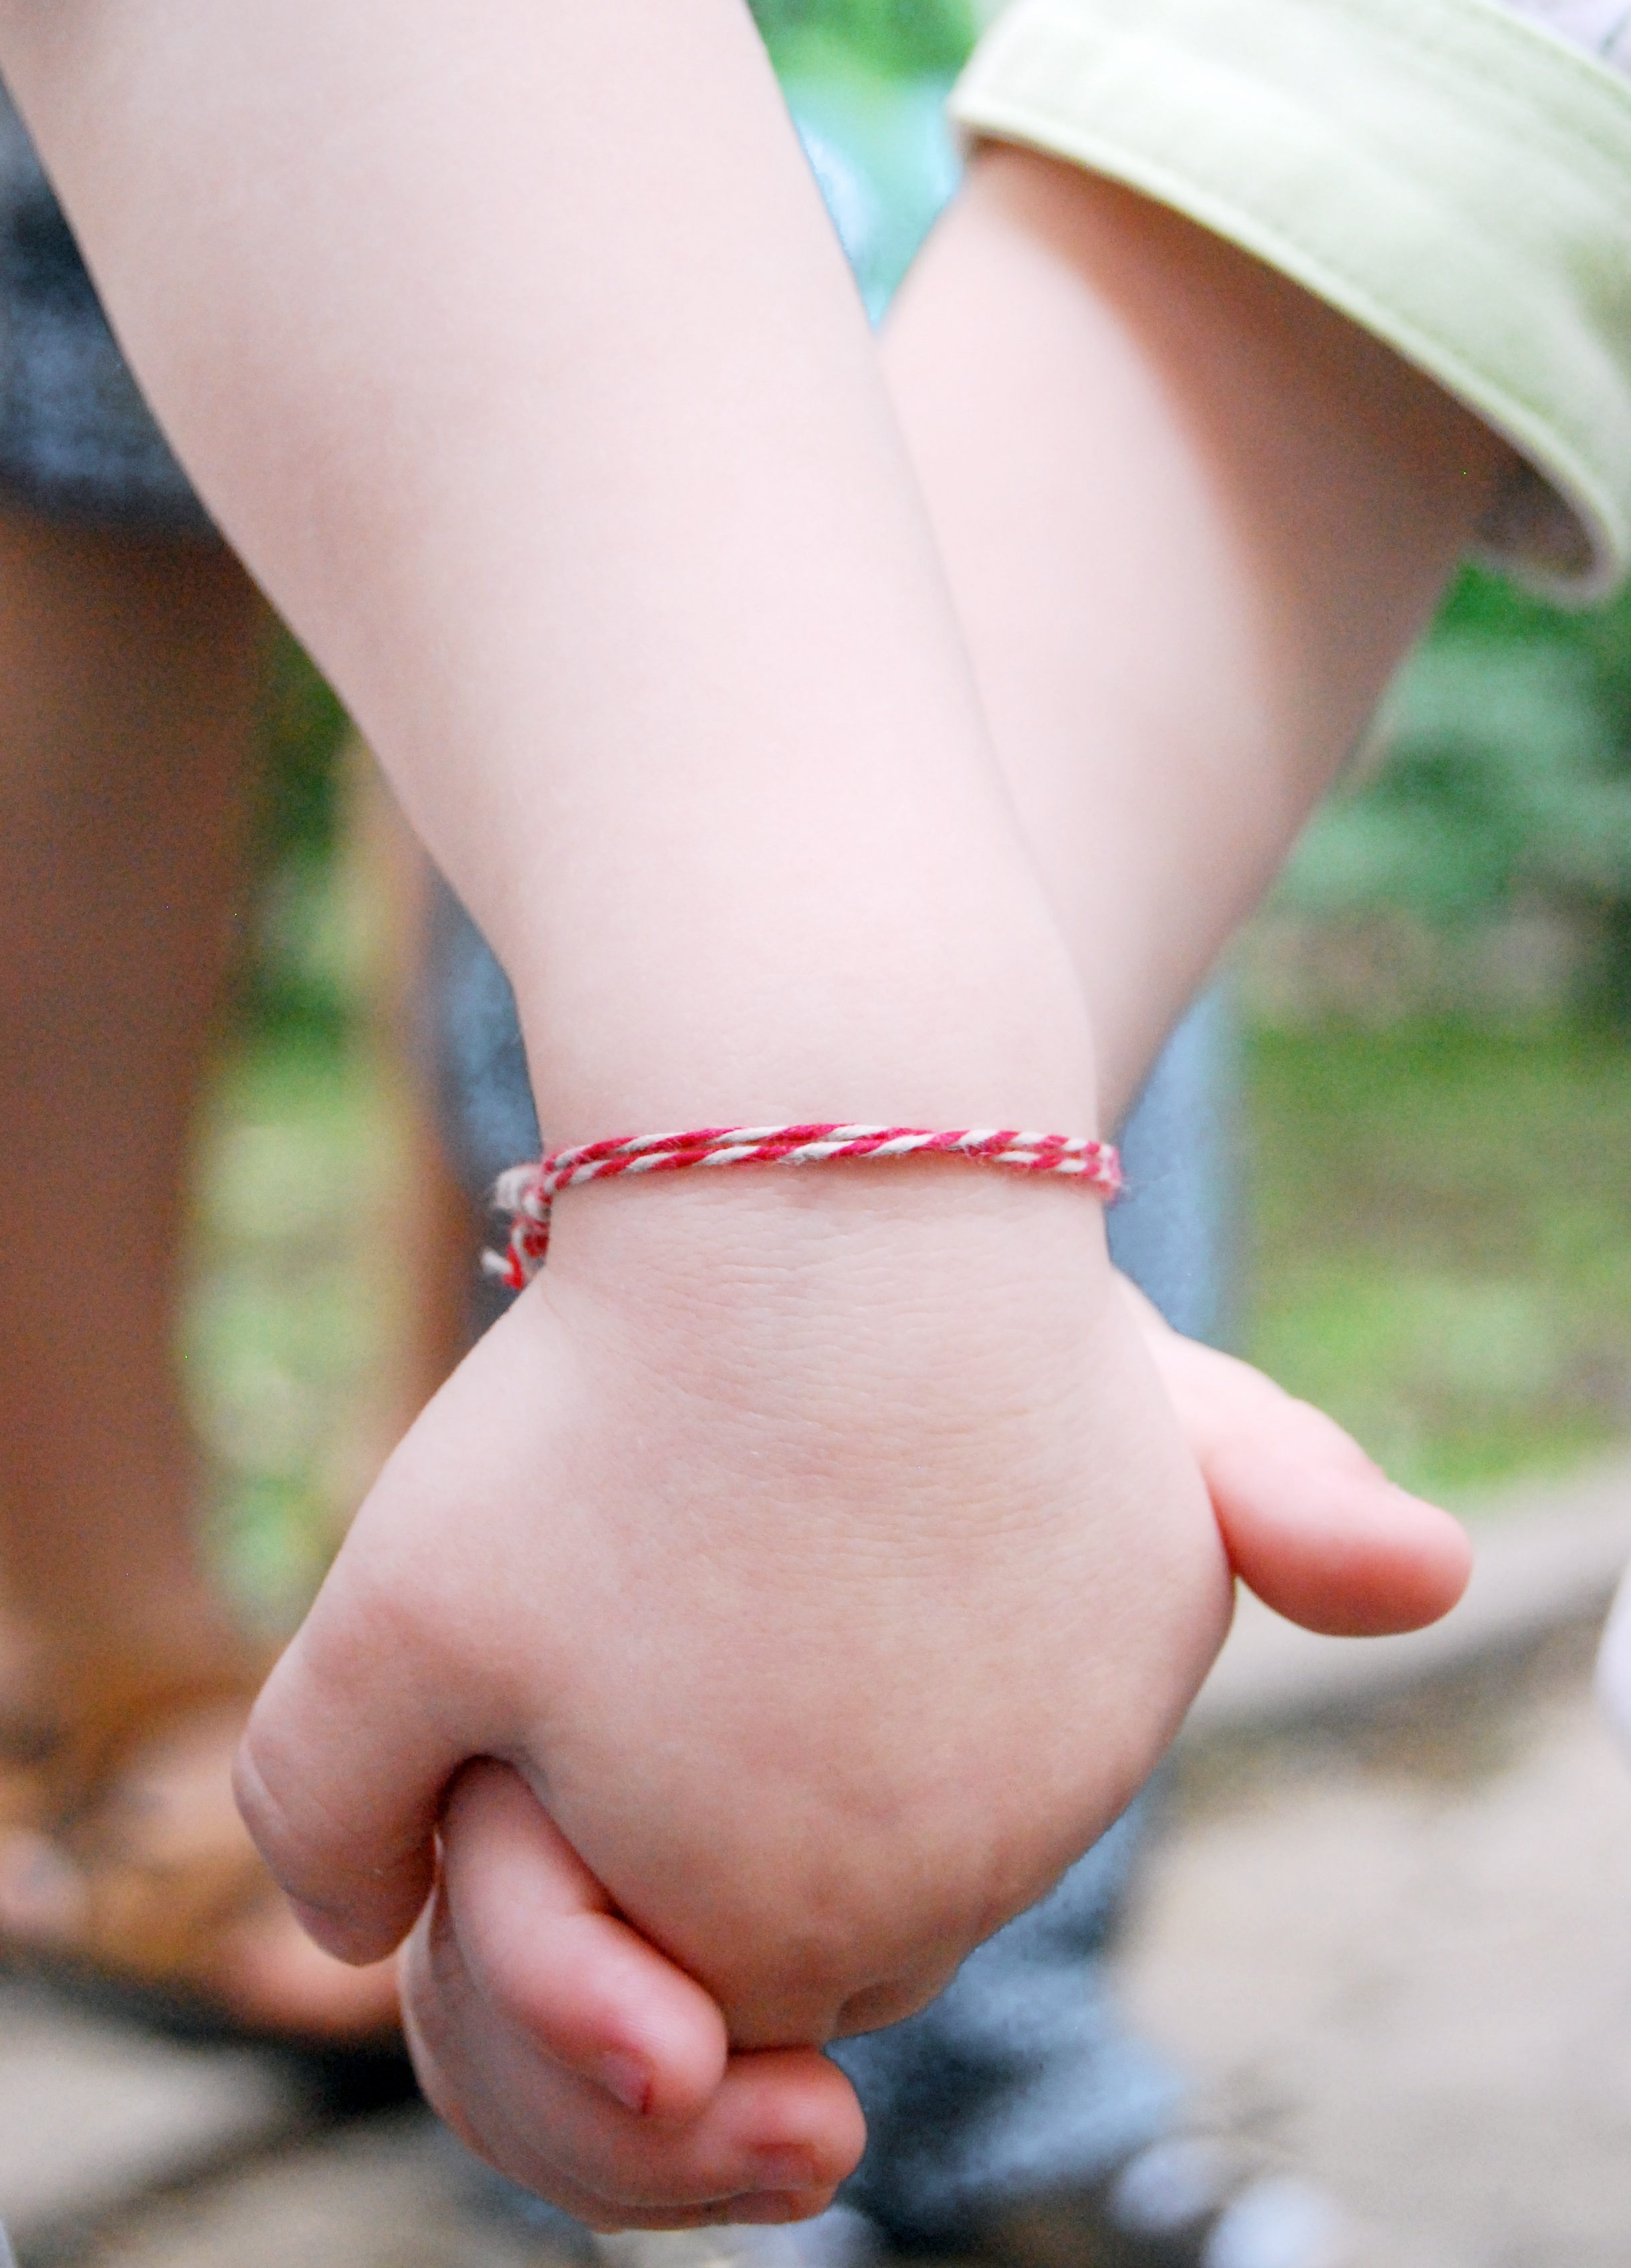
hand, girl, woman, leg, finger, child, together, holding hands, close up, human body, family, kids, infant, thigh, footwear, skin, beauty, organ, brothers, sense, brethren, human positions